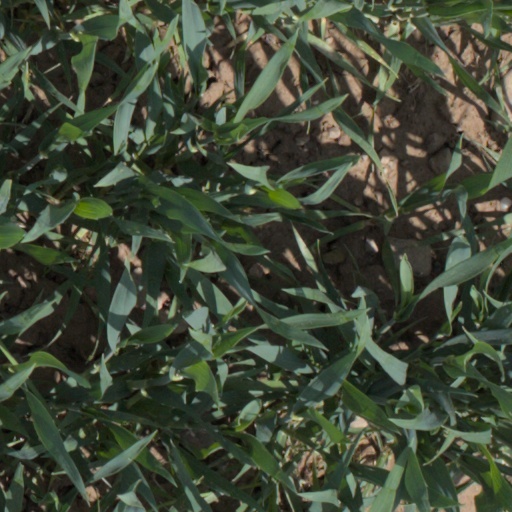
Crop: wheat